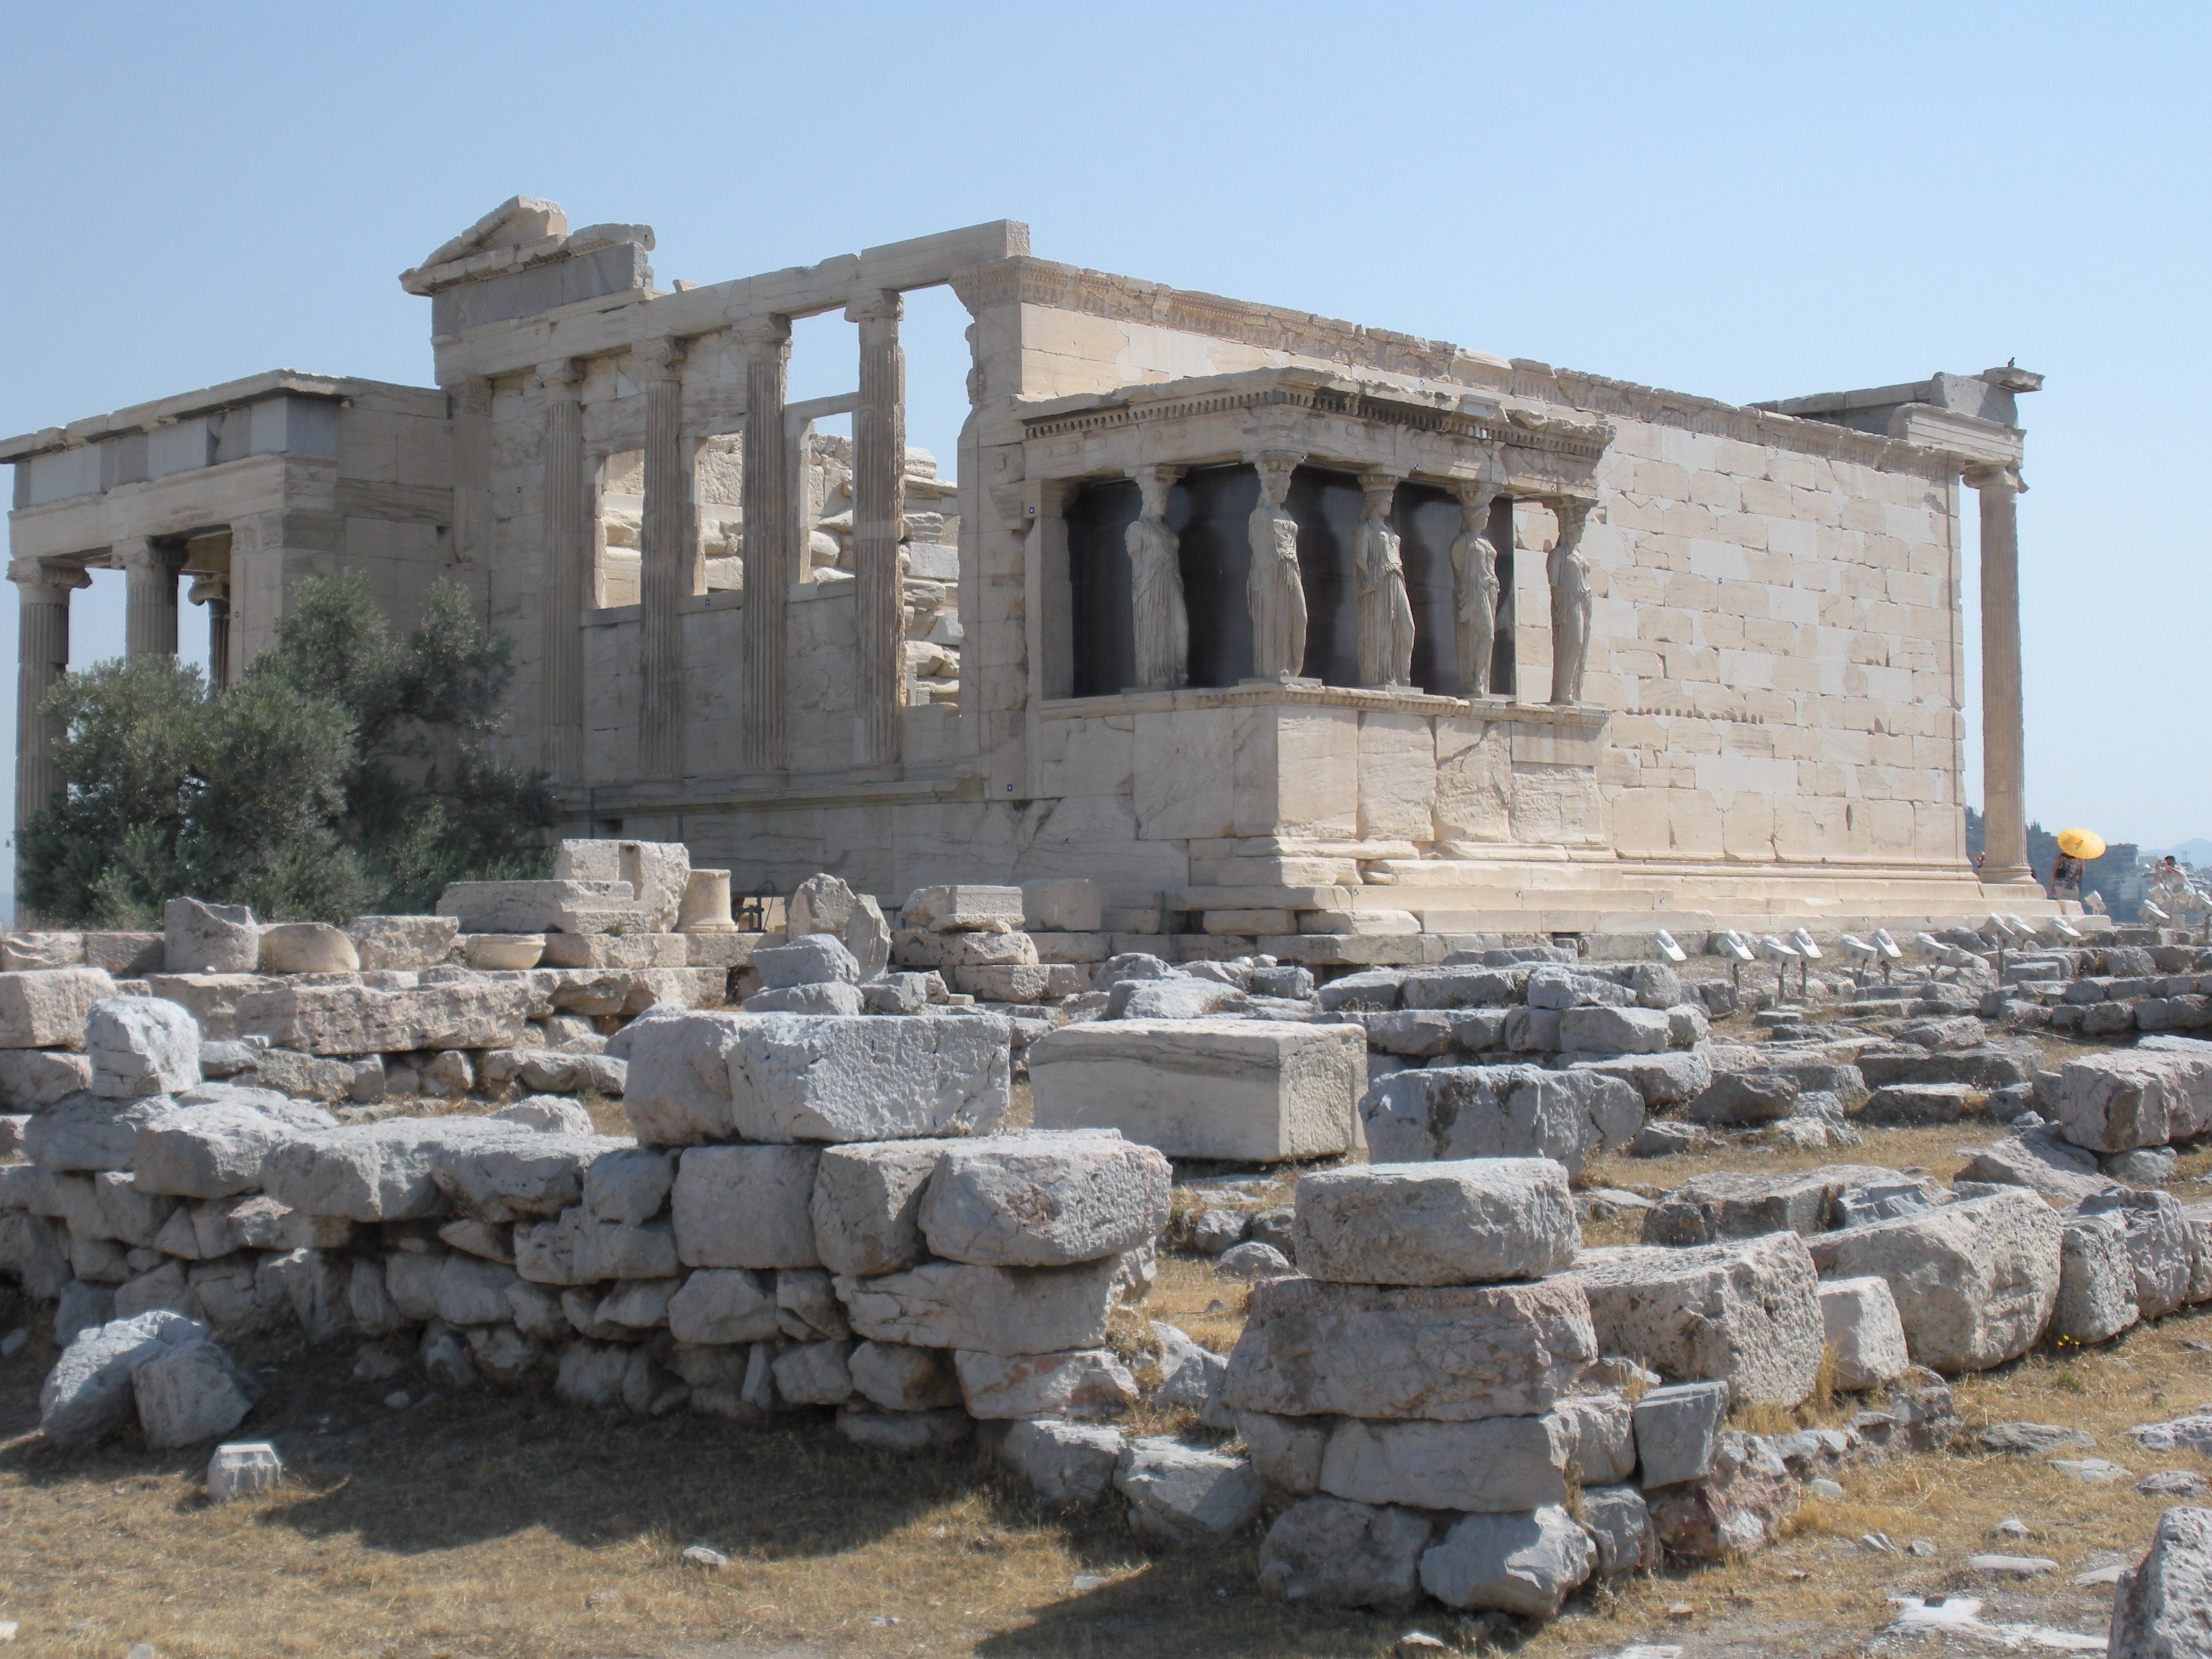
rock, architecture, building, wall, monument, column, greek, ancient, tourism, place of worship, temple, ruins, history, historical, athens, acropolis, archaeological site, parthenon, roman temple, historic site, athena, ancient history, egyptian temple, ancient roman architecture, ancient greek temple, maya civilization, carytids